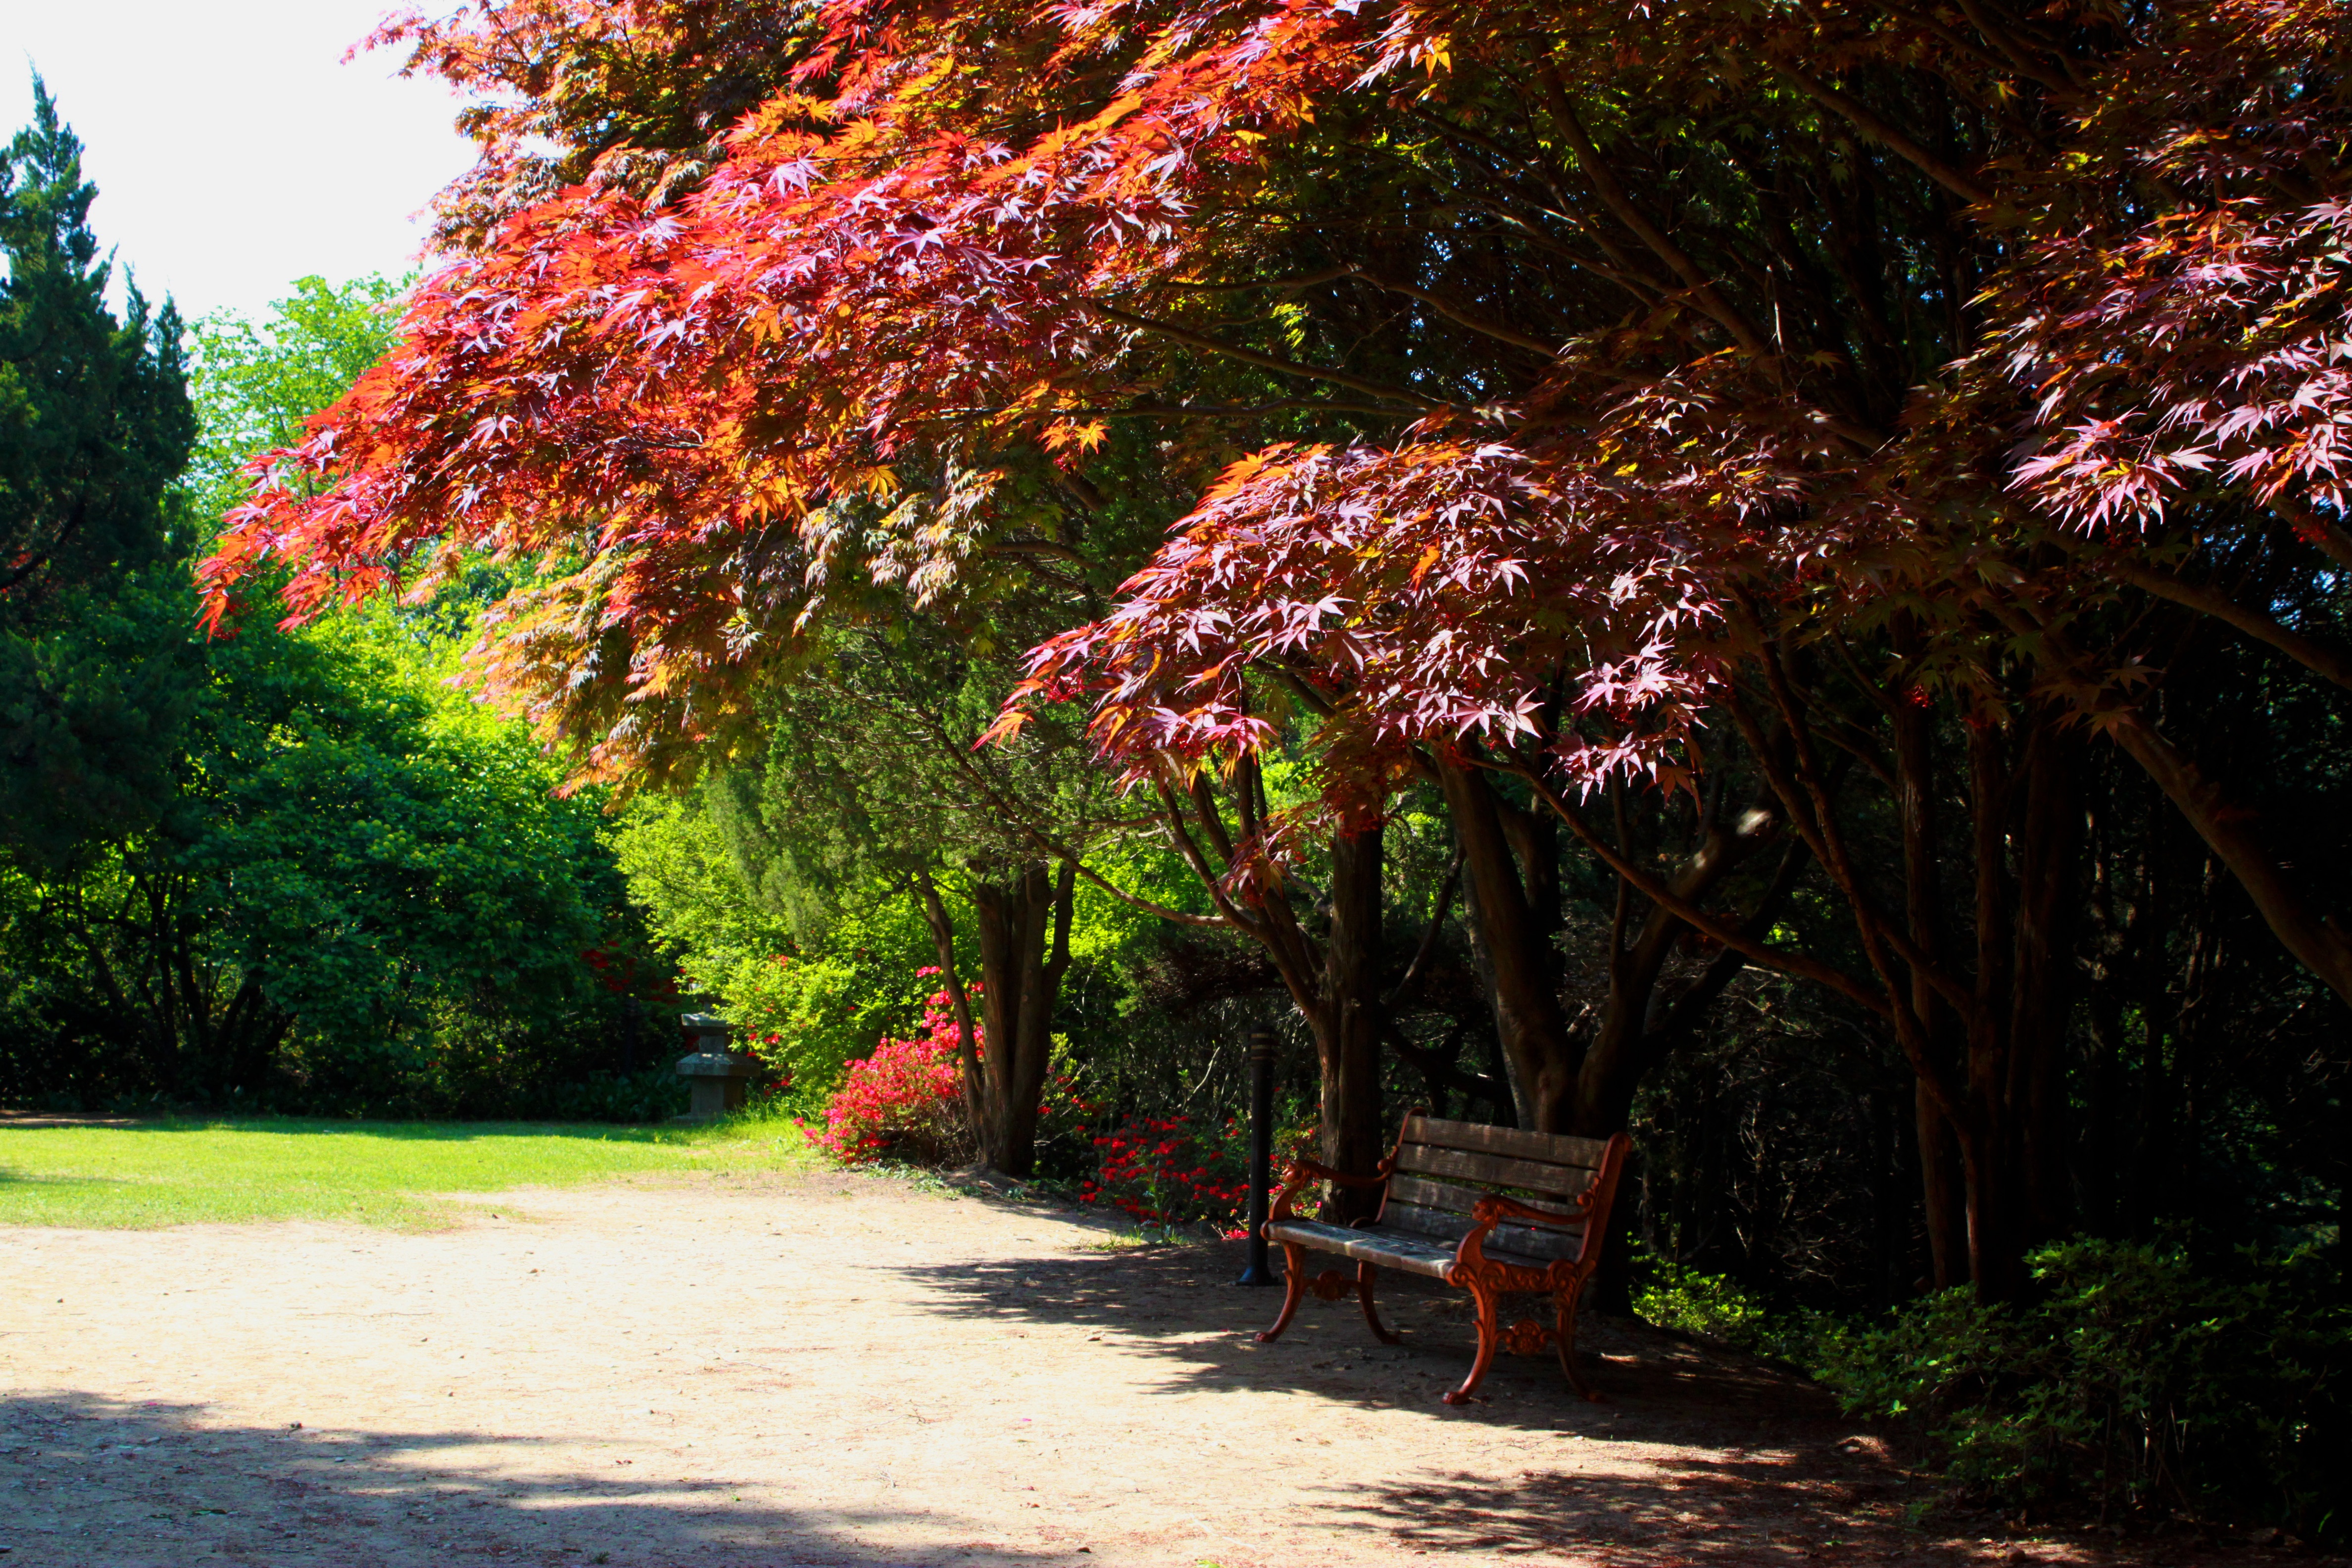
landscape, tree, nature, outdoor, plant, wood, bench, leaf, flower, autumn, park, botany, garden, season, plants, maple tree, break, autumn leaves, woody plant